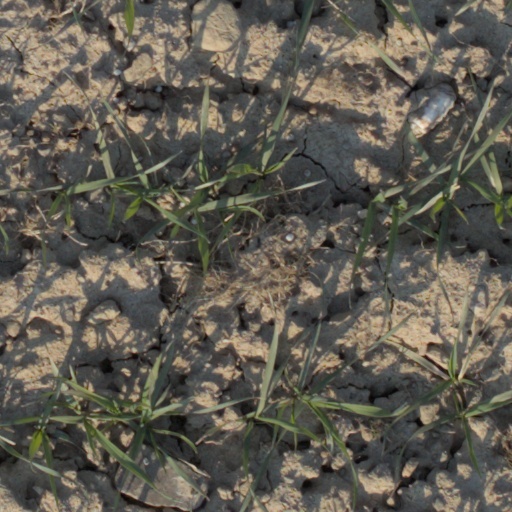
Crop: wheat